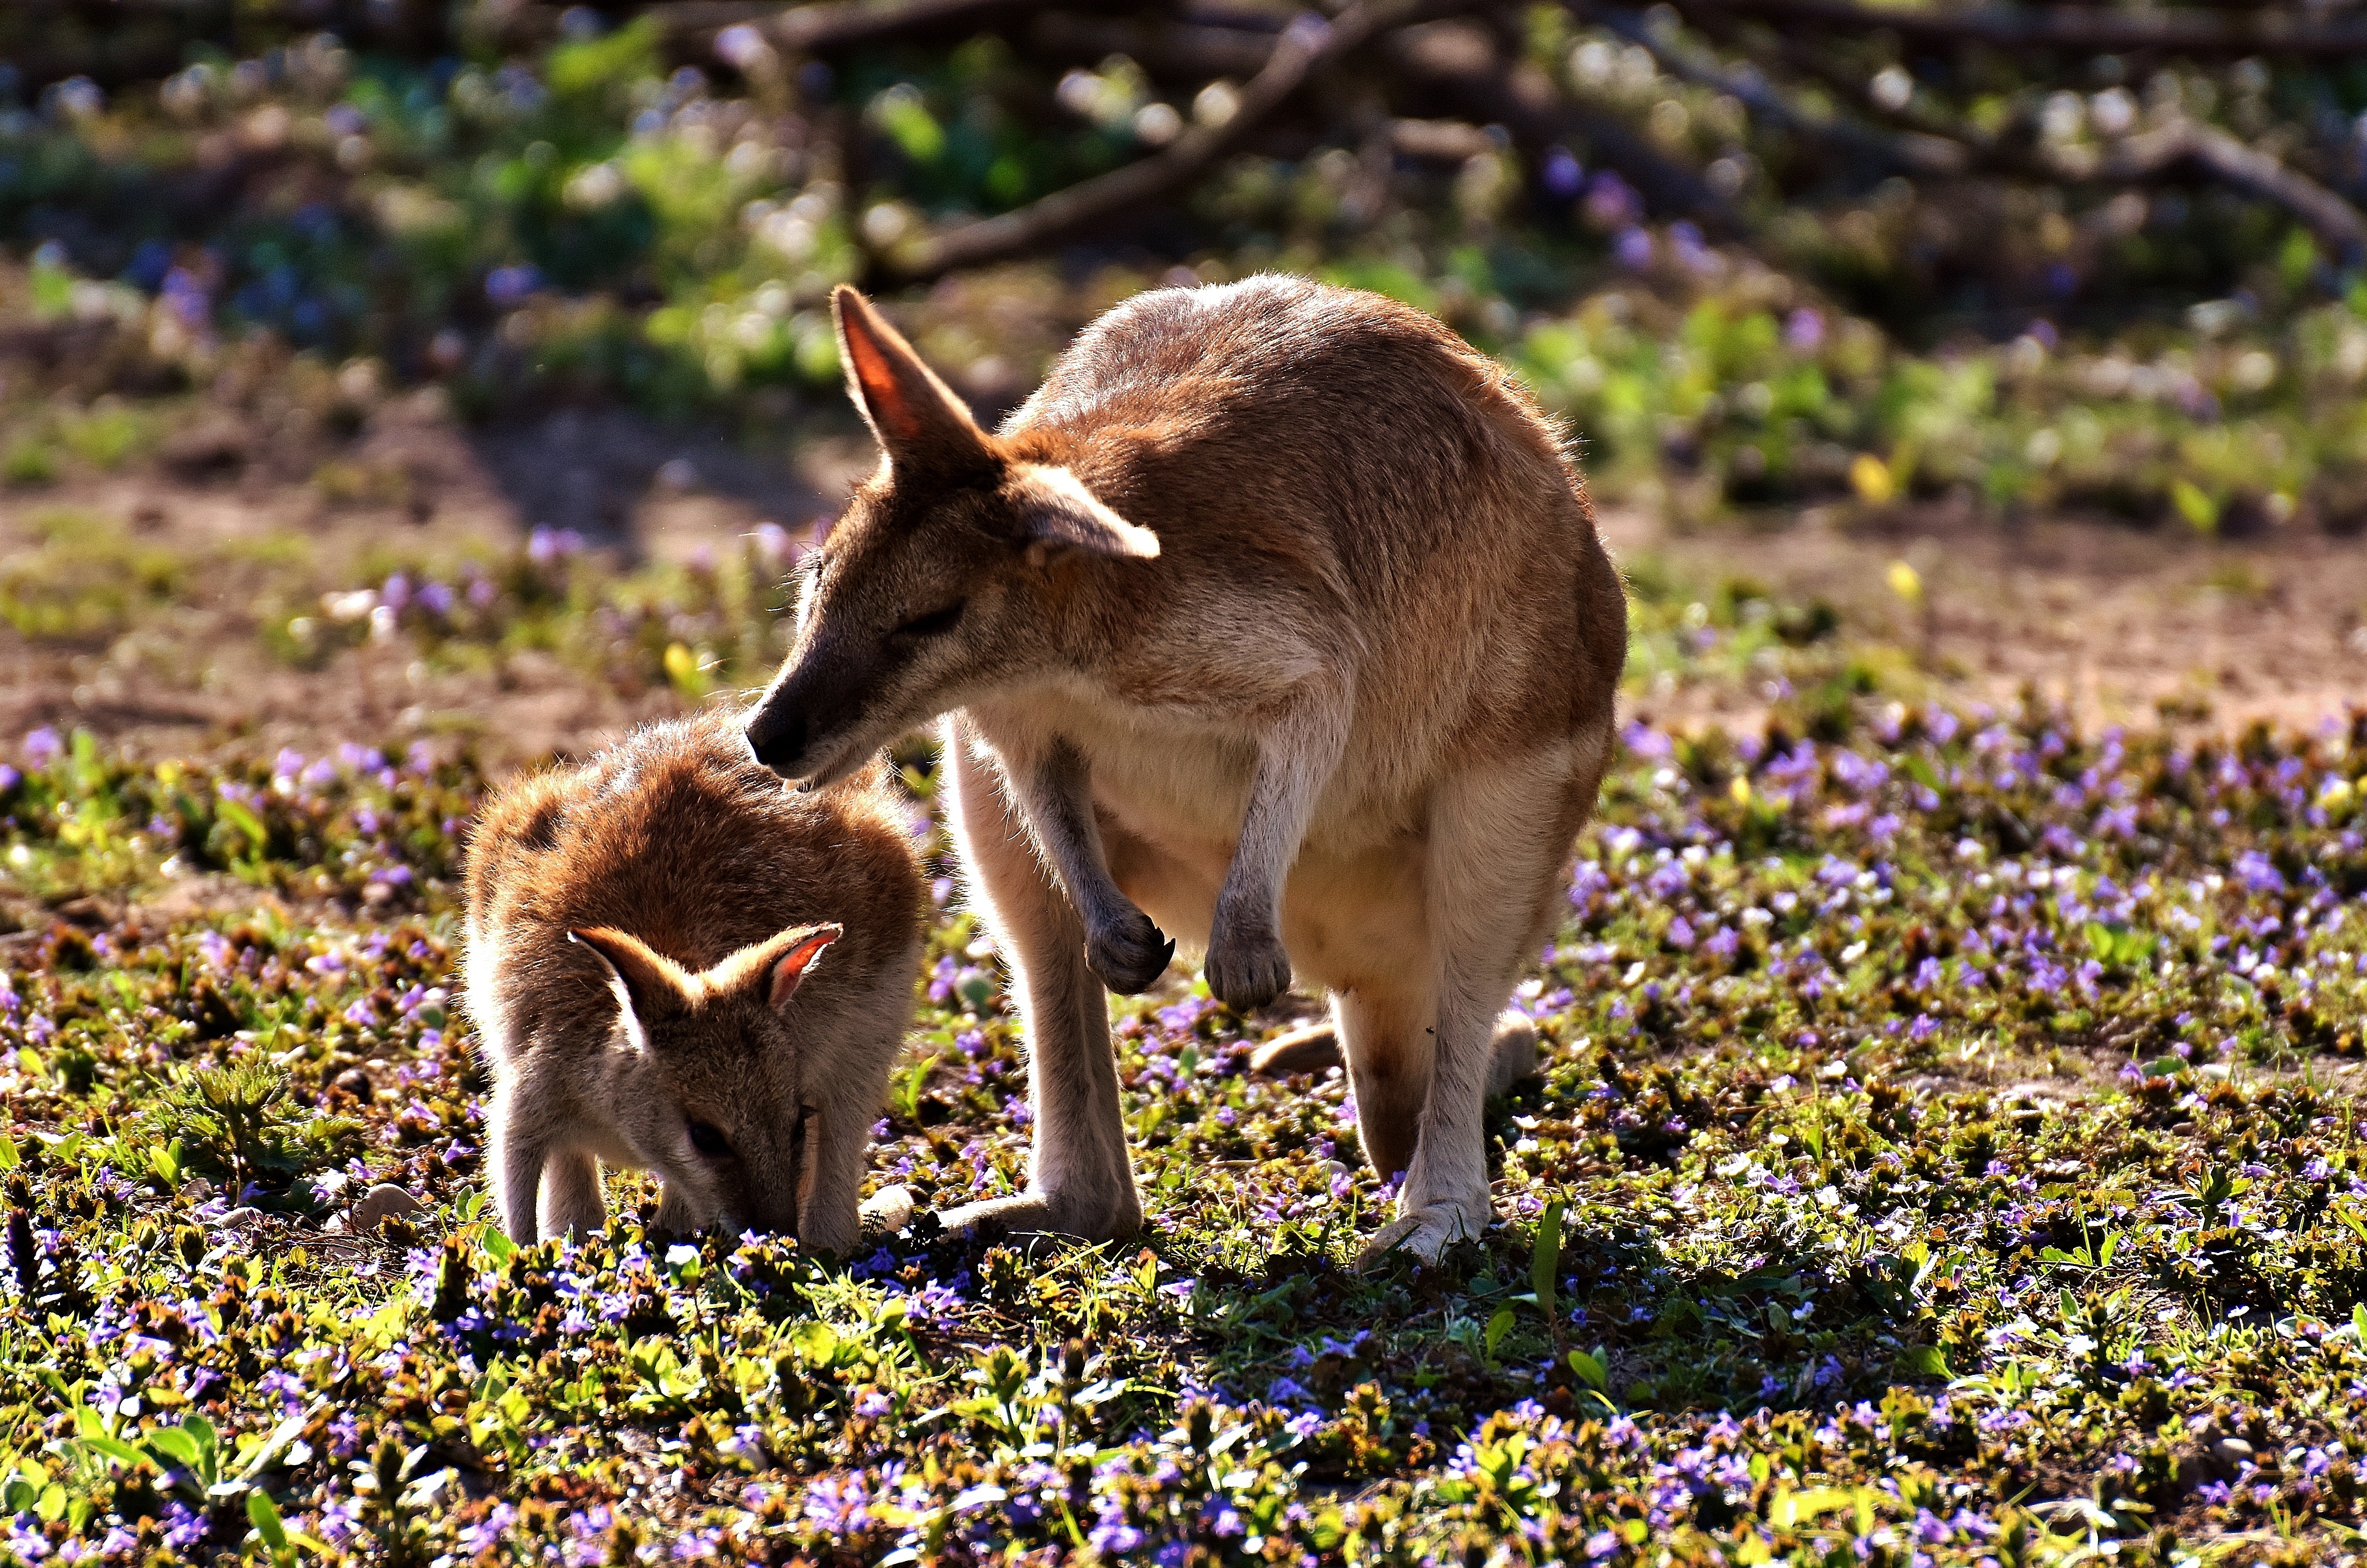
nature, grass, meadow, flower, animal, wildlife, young, grazing, mammal, child, fauna, kangaroo, wild animal, goats, mother, vertebrate, animal world, munich, tiergarten, young animal, tierpark hellabrunn, macropodidae